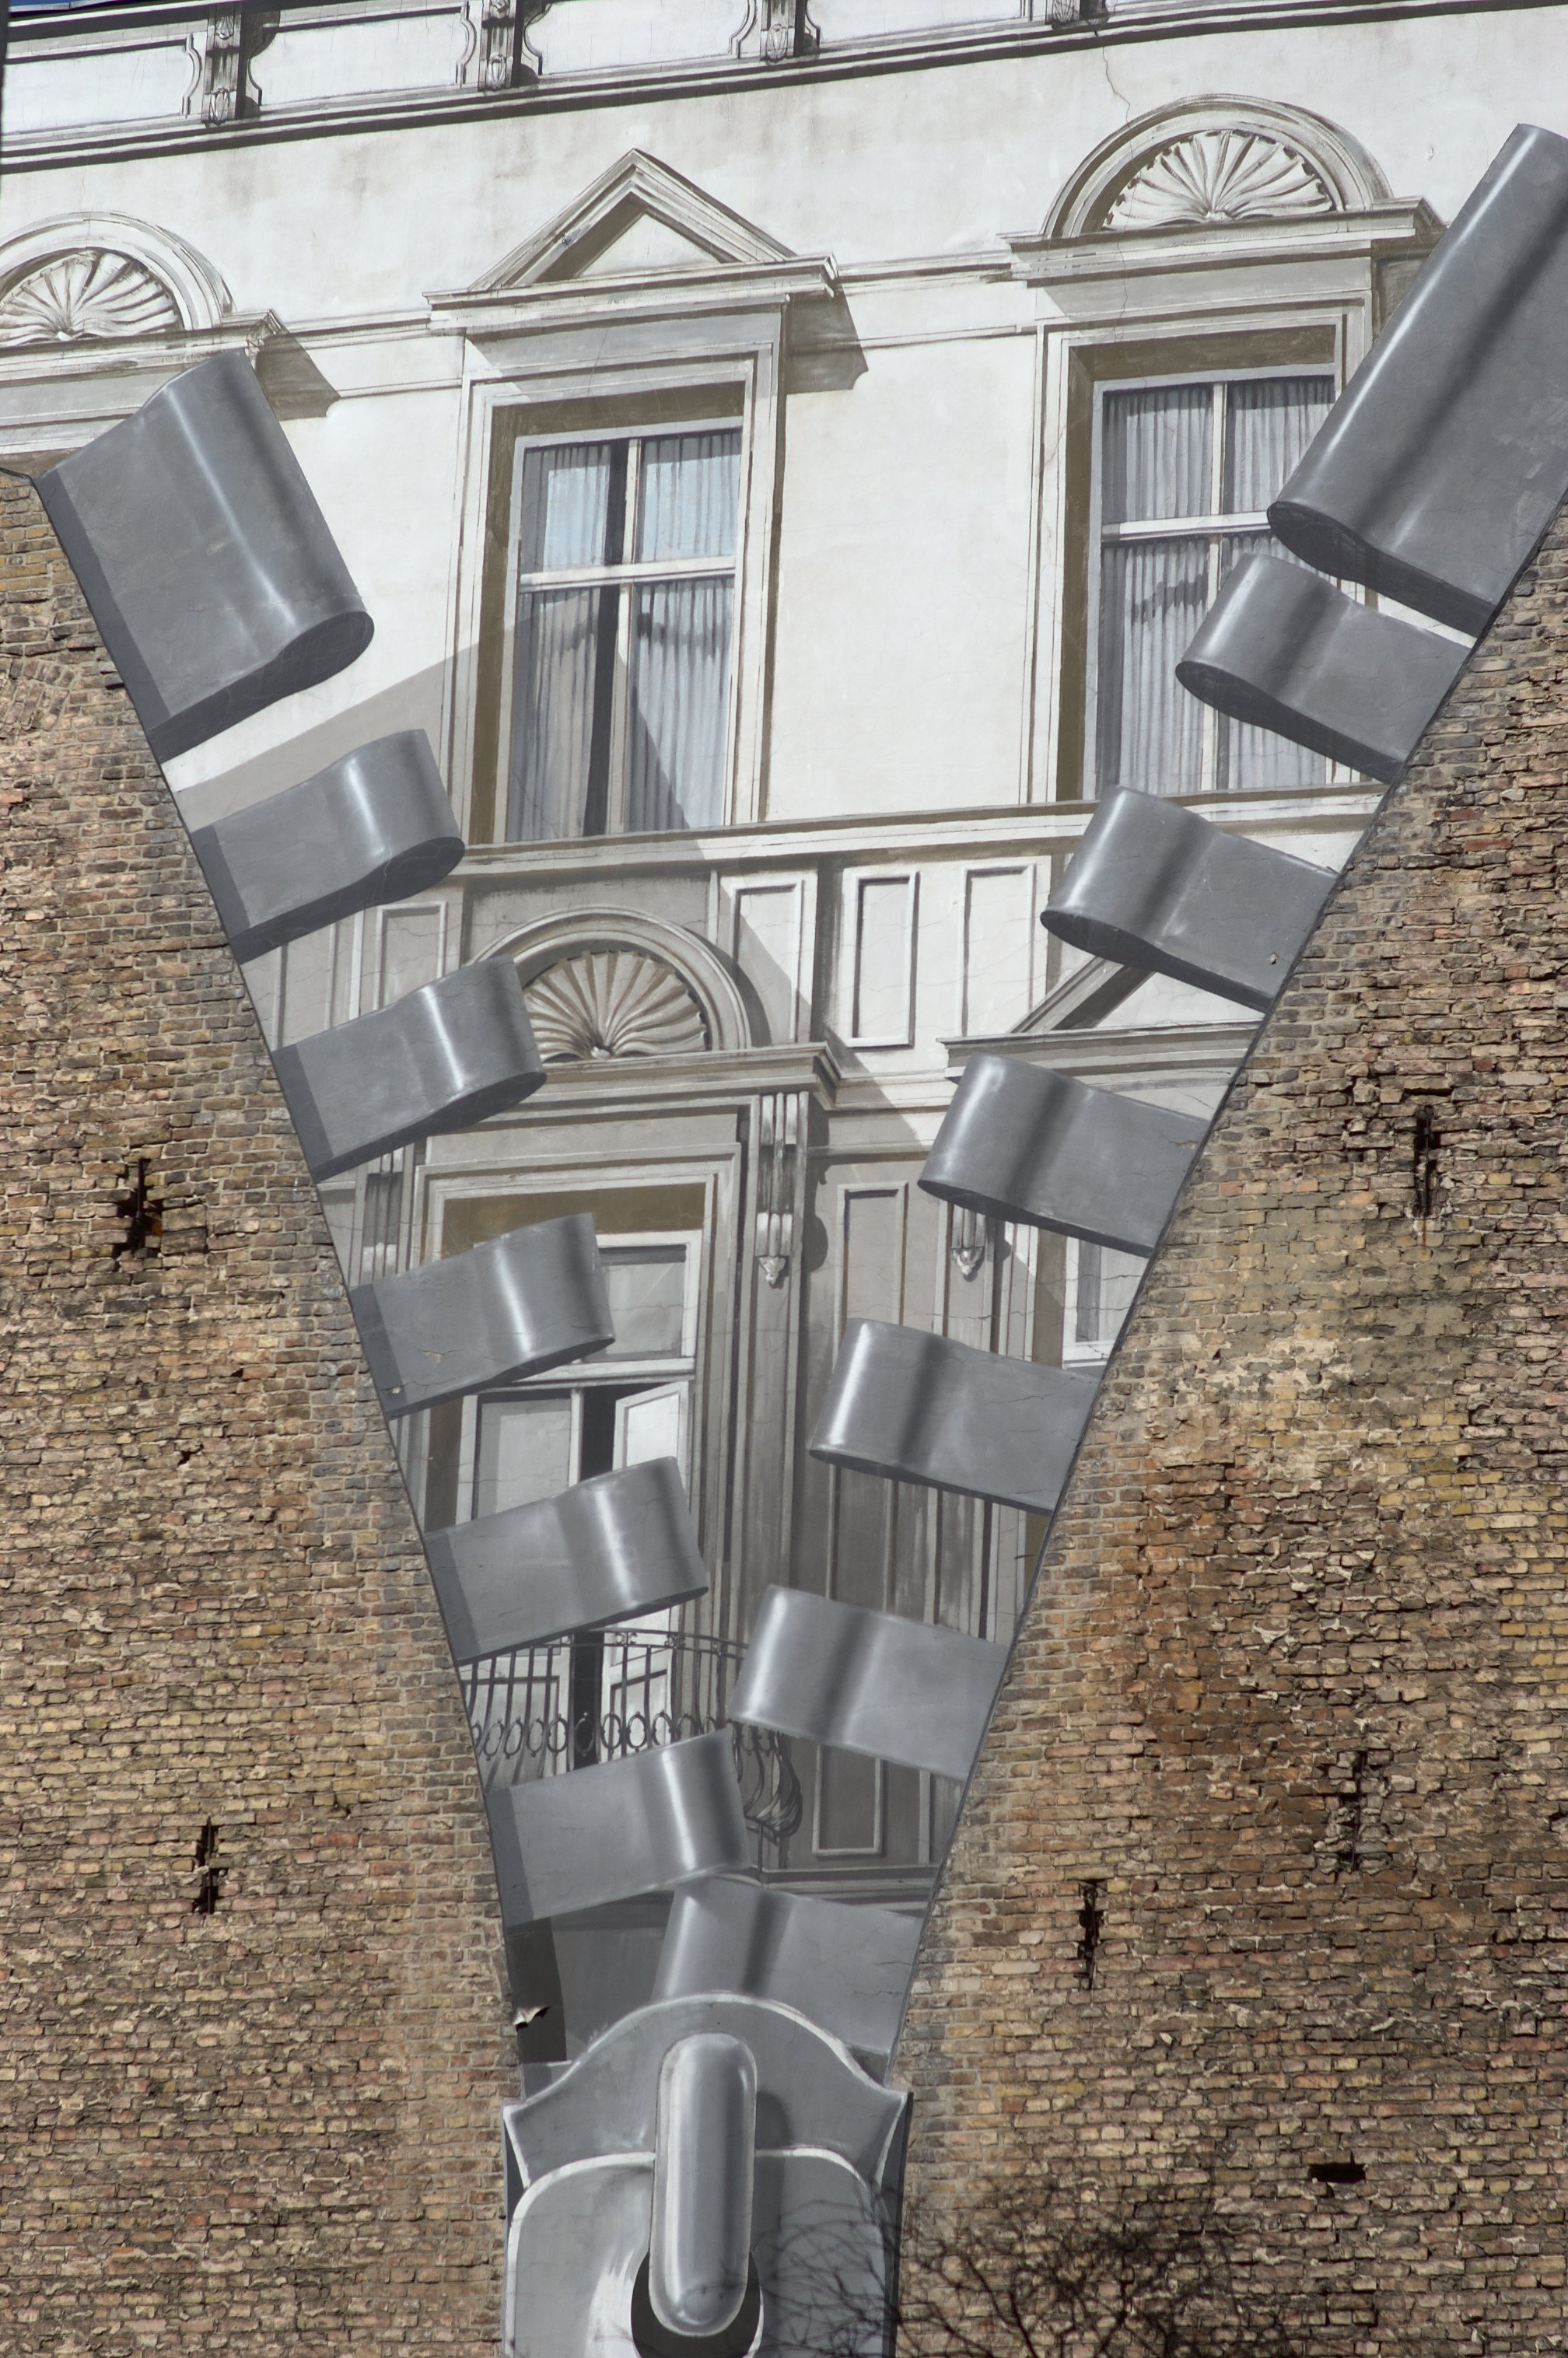
architecture, structure, window, roof, wall, column, facade, street light, lighting, rawtherapee, germany, deutschland, berlin, walimex, samyang, pentax, 85mm, 2010, lenstagged, steffenzahn, guessedberlin, k100d, justpentax, iamflickr, gwbandtor, 85mmf14, walimex85mm, walimexpro8514if